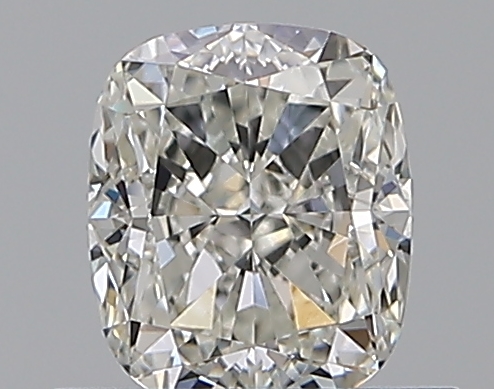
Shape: cushion
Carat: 0.71
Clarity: VVS2
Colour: H
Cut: EX
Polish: EX
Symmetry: EX
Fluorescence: N
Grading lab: GIA
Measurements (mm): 5.46 x 4.62 x 3.21